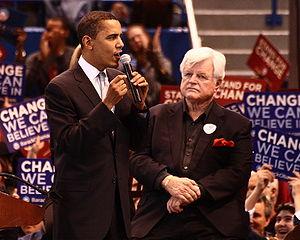
Edward Moore Kennedy, Sr., dit Ted Kennedy, né le 22 février 1932 à Boston et mort le 25 août 2009 à Hyannis, est un homme politique américain.
Le Patient Protection and Affordable Care Act, surnommée « Obamacare », est une loi votée par le 111ᵉ Congrès des États-Unis et promulguée par le président Barack Obama le 23 mars 2010. Elle constitue le principal volet de la réforme du système de protection sociale aux États-Unis, avec le Health Care and Education Reconciliation Act.